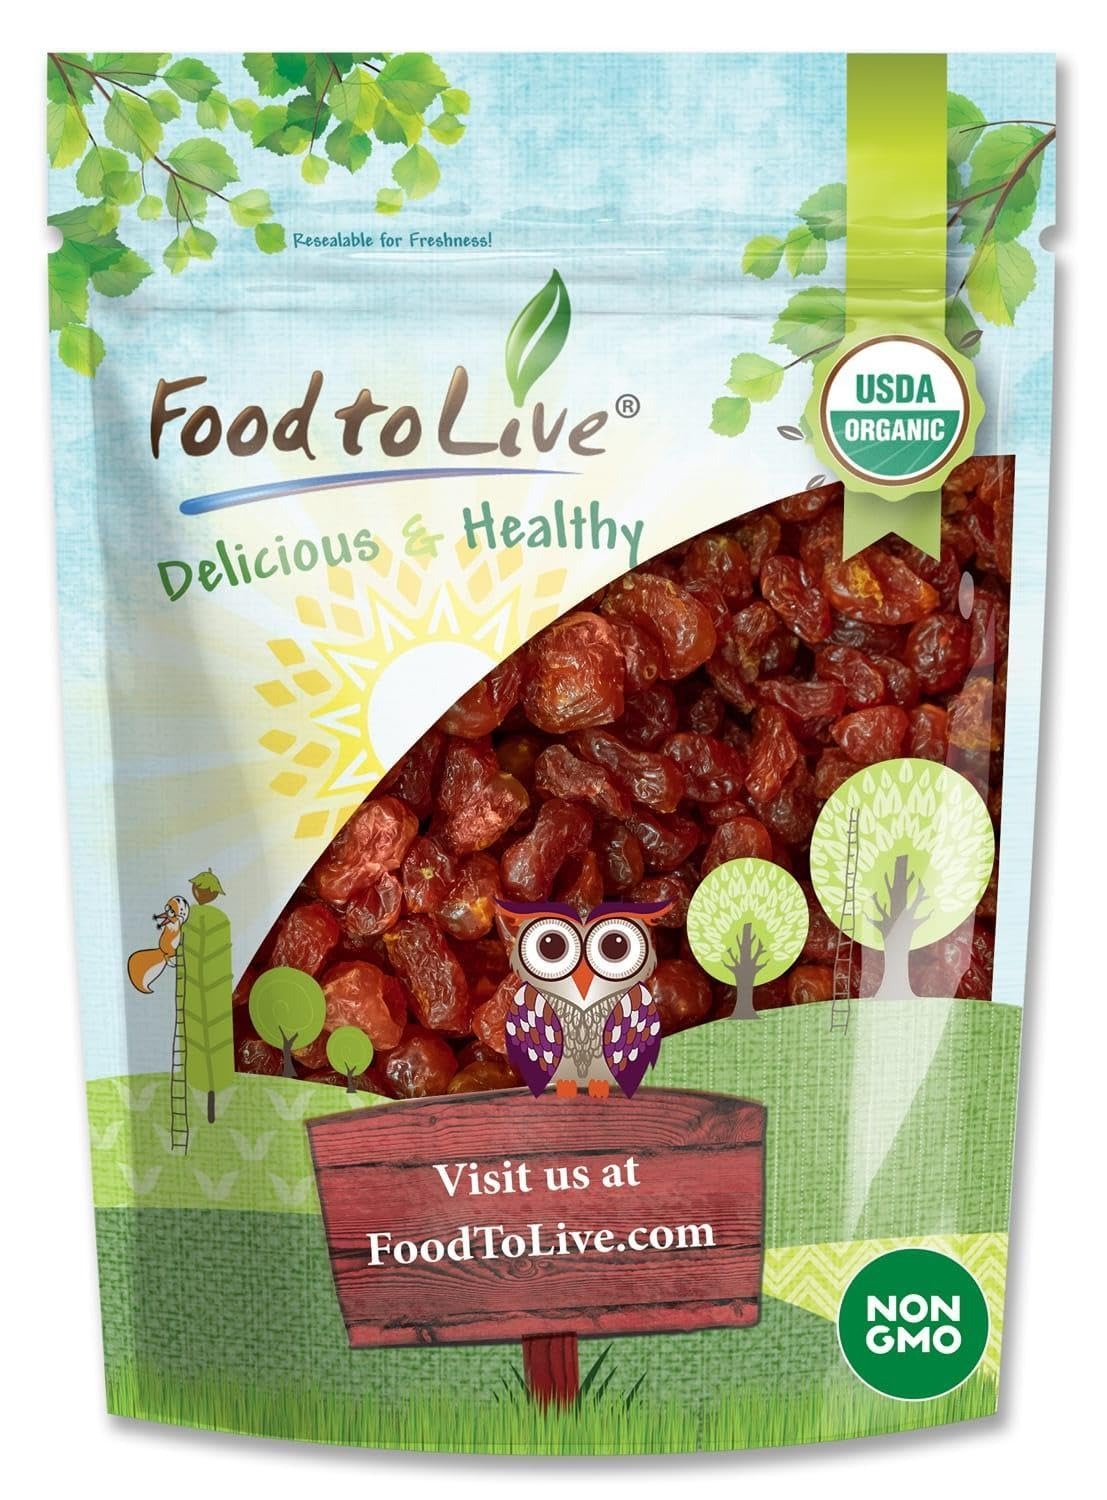
Item Name: Organic Dried Sour Cherries, 5 Pounds — Lightly Sweetened, Pitted, Non-GMO, Unsulfured, Sour, Bulk
Bullet Point 1: ✔️CERTIFIED ORGANIC CHERRIES: Food To Live Dried Cherries are a premium-quality product, 100% toxin-free. Gently Infused with Organic Sugar and Lightly Coated with Organic Sunflower Oil.
Bullet Point 2: ✔️FIBER AND NO FAT: Dried Organic Cherries are packed with dietary fiber and make a great healthy snack.
Bullet Point 3: ✔️ANTIOXIDANT BOOST: Dried cherries contain lots of vitamin C and vitamin A as well as precious flavonoids.
Bullet Point 4: ✔️DELICIOUS TREAT: Our dried cherries can be used to make many delicious dishes, especially baked goods.
Bullet Point 5: ✔️COPPER AND MANGANESE: Enjoy dried cherries to get a boost of essential minerals, including copper and iron.
Value: 80.0
Unit: Ounce

Price: 61.17